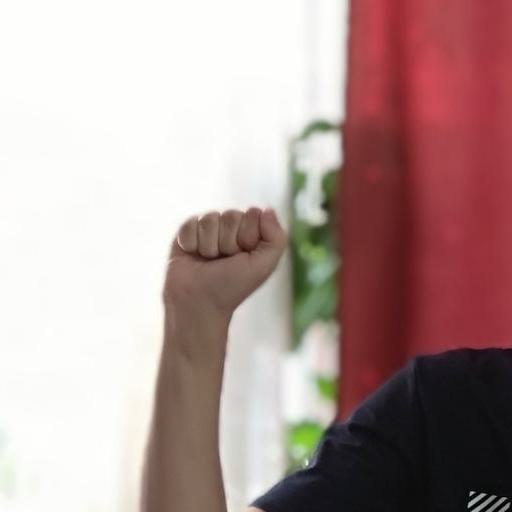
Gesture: fist